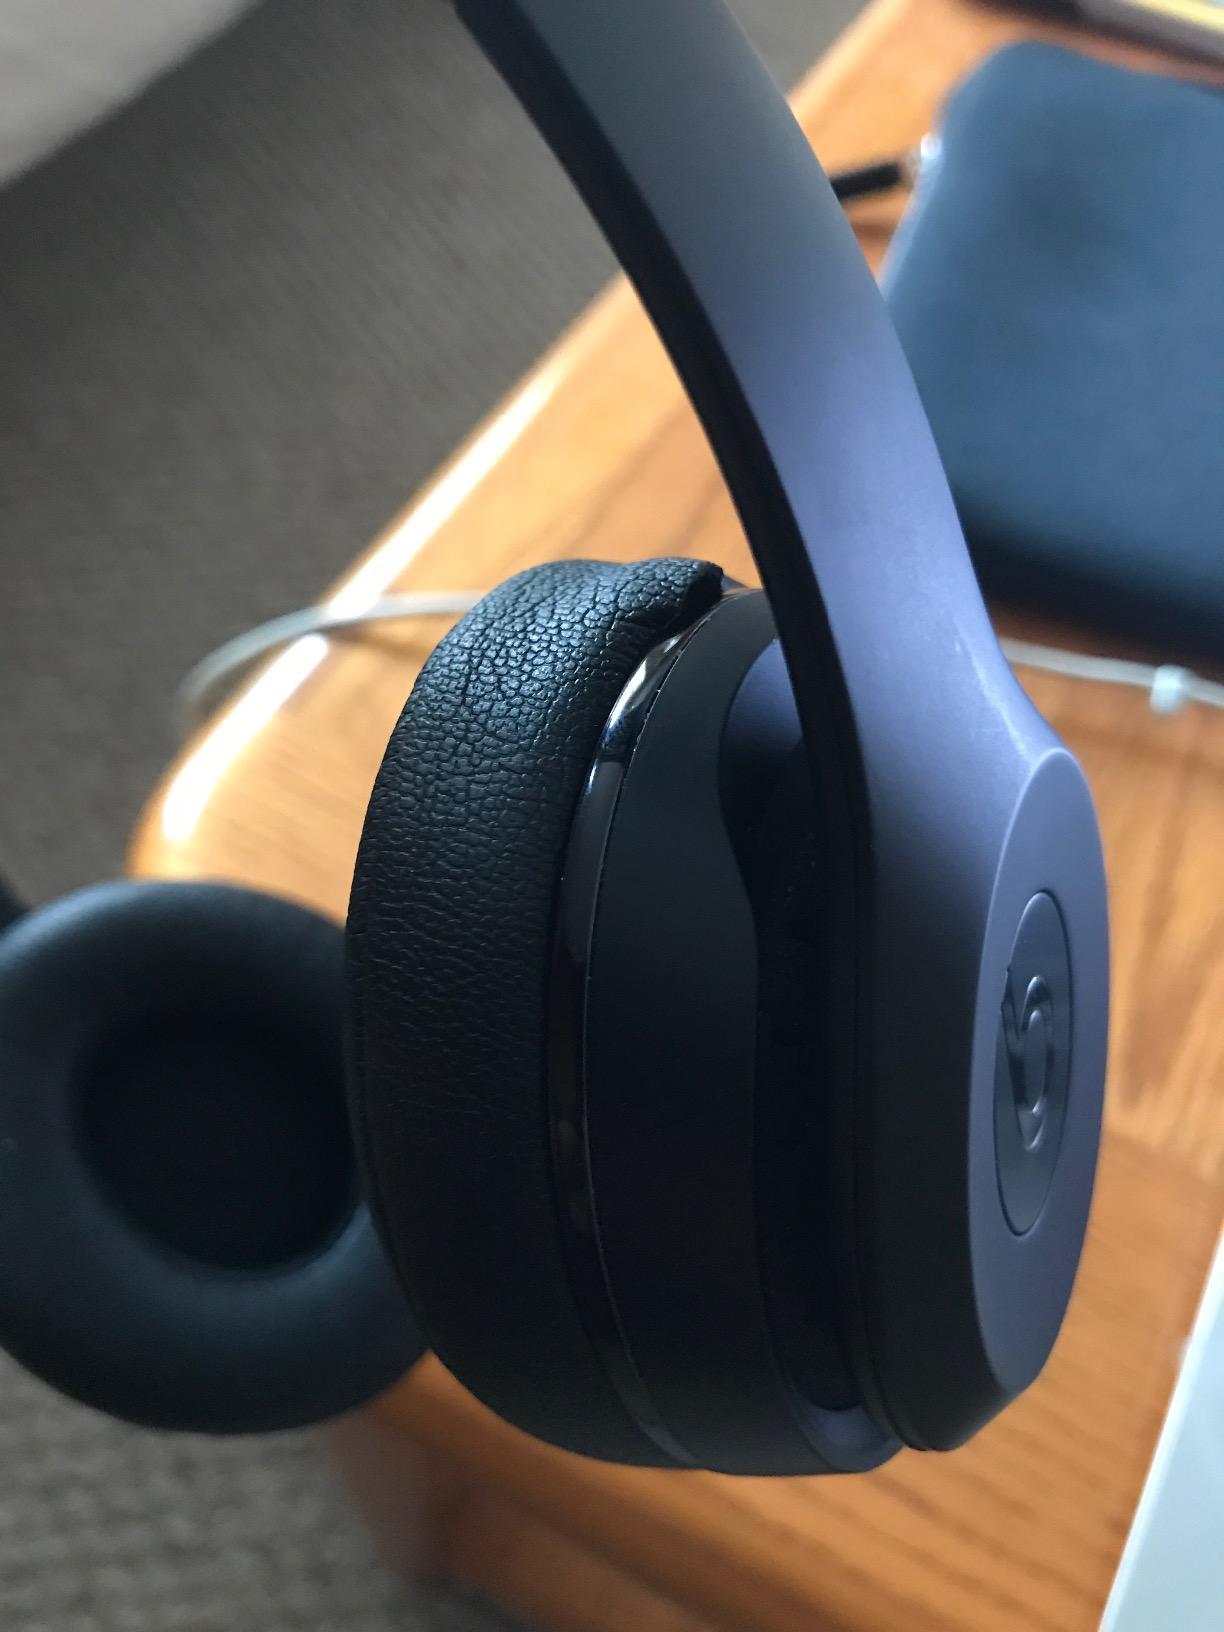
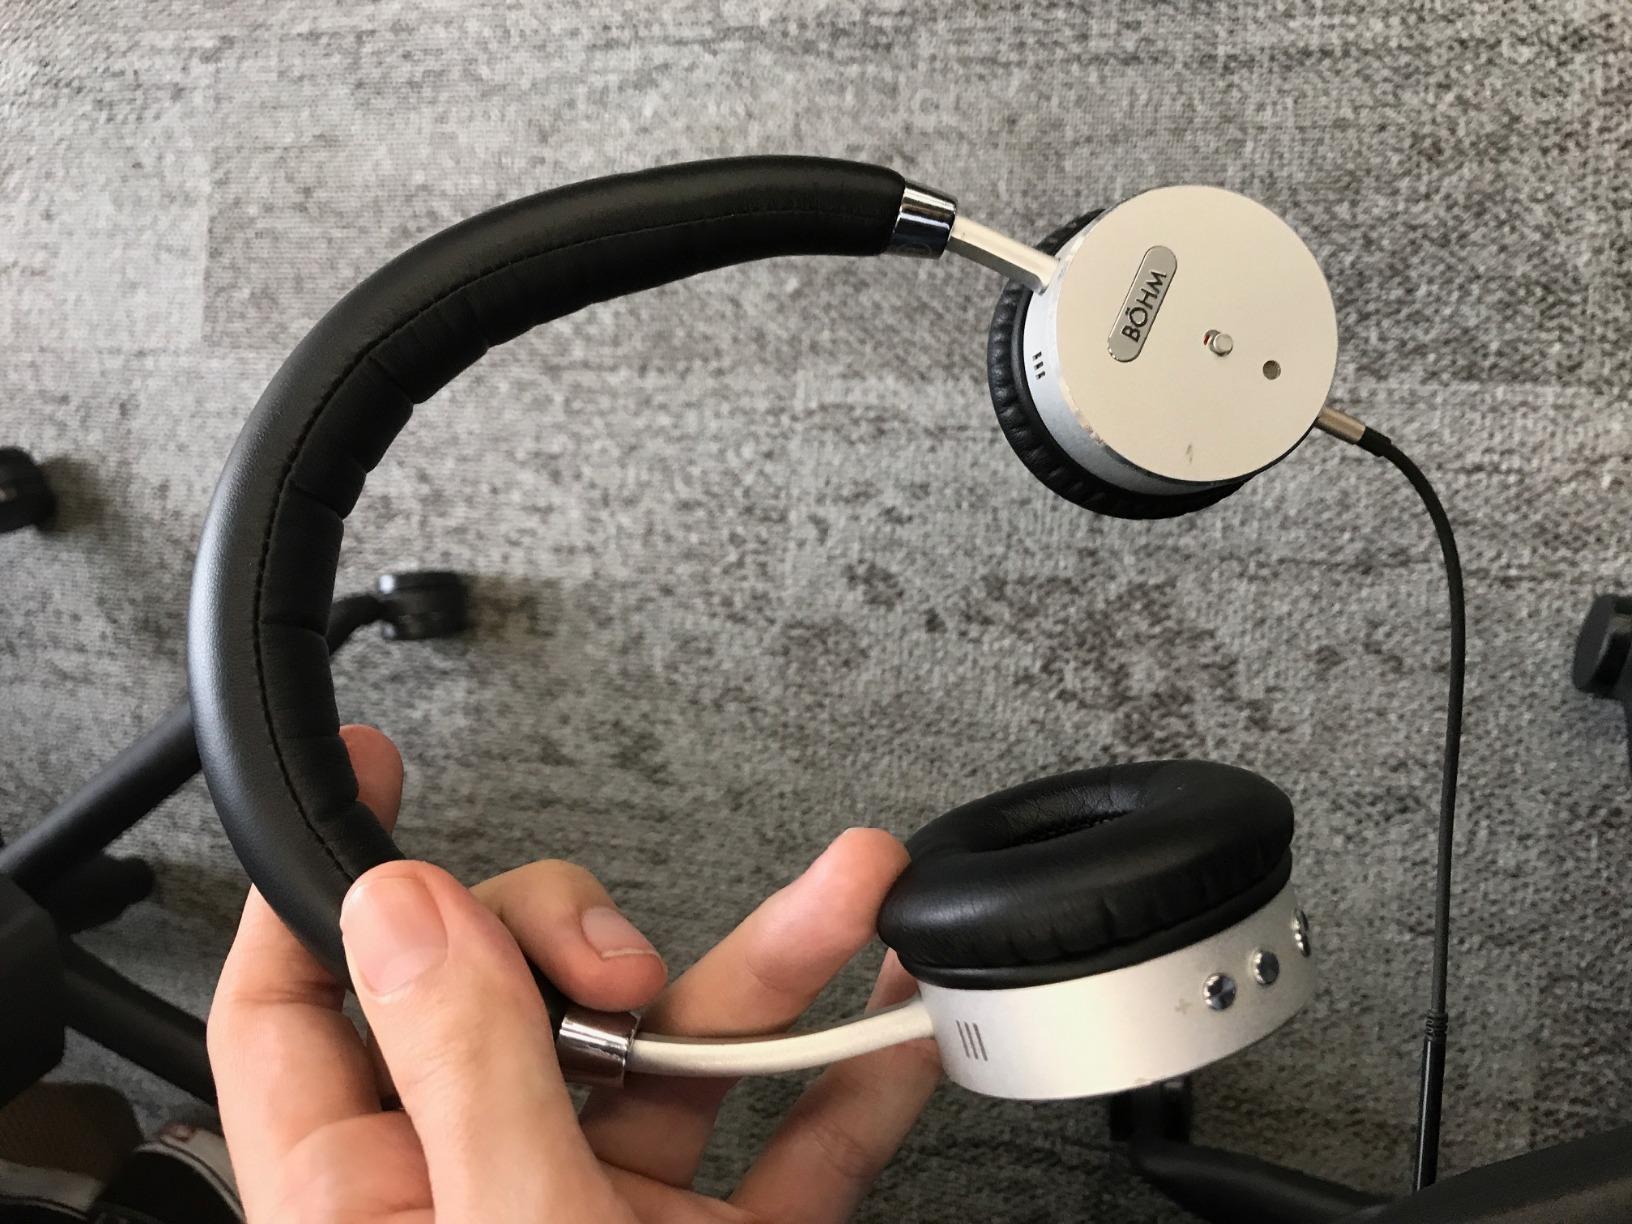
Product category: headphones
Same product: no